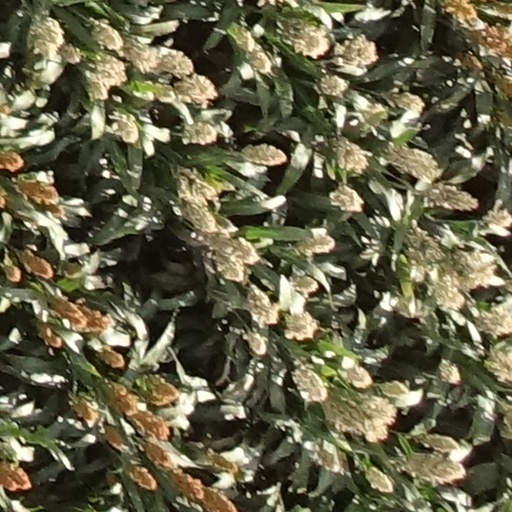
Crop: sorghum